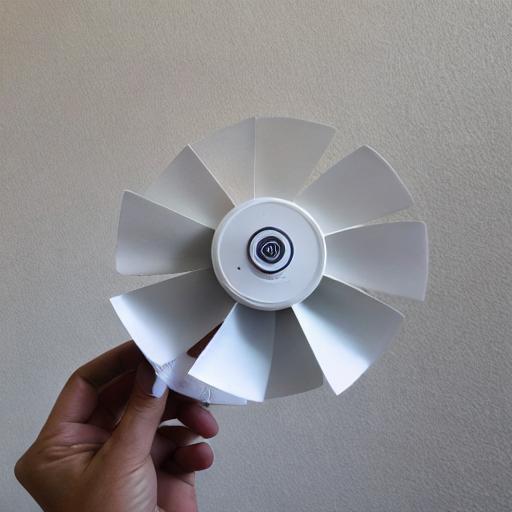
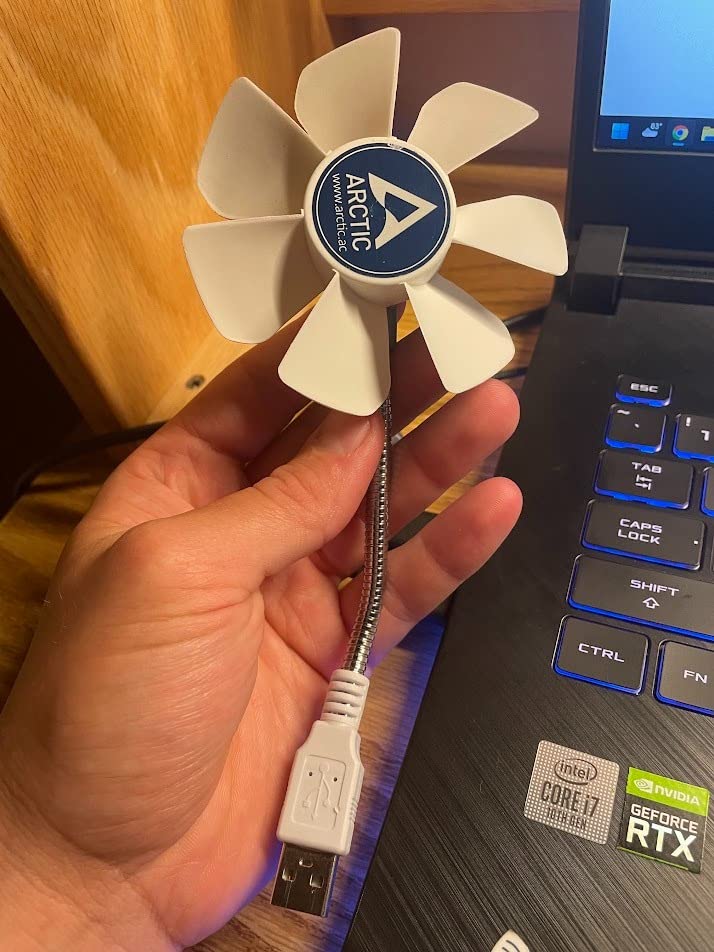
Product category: fan
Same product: no